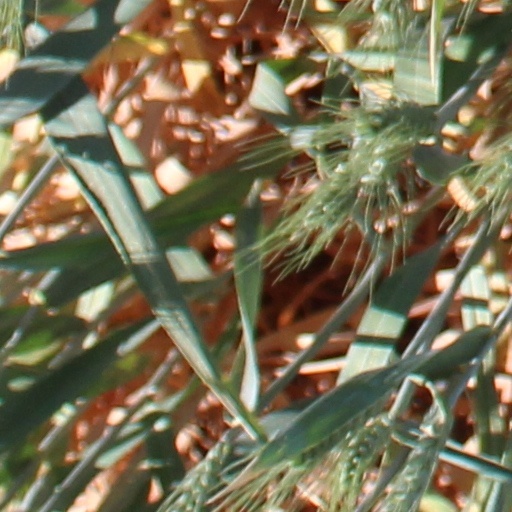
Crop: wheat